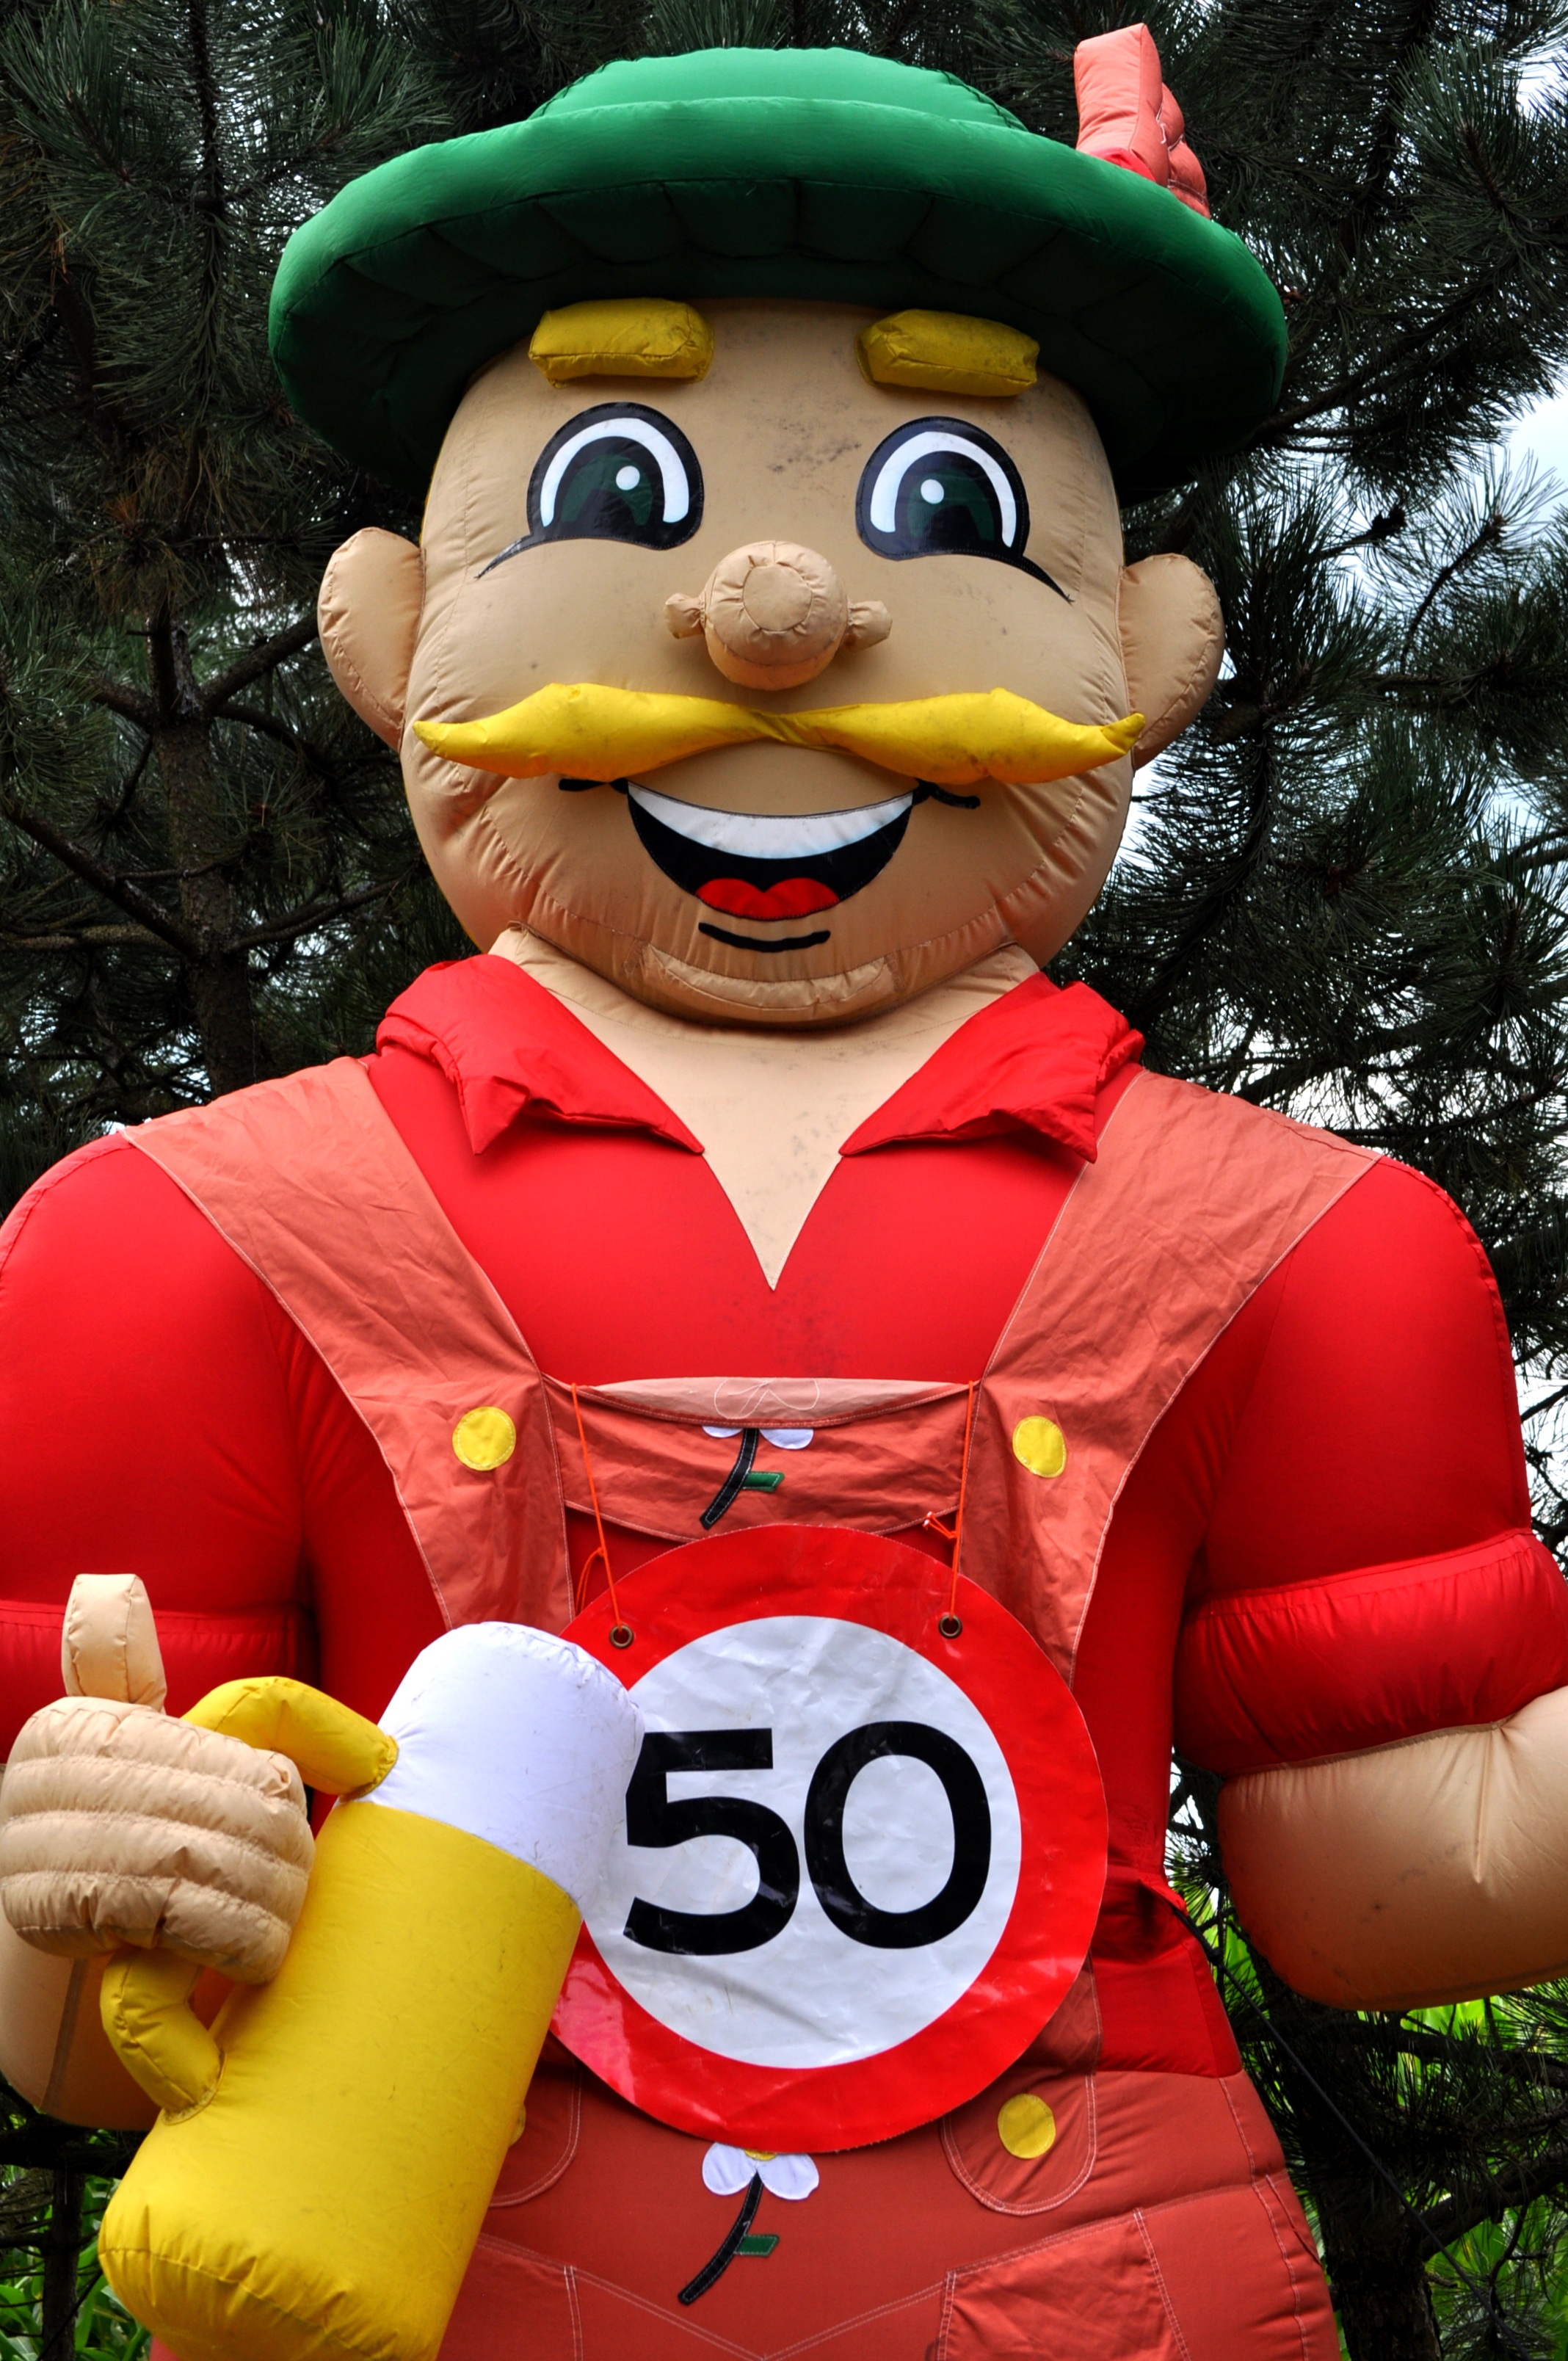
plastic, hat, beer, celebrate, fig, doll, fun, moustache, 50, costume, mascot, birthday, cliche, bavarian, beer glass, bayer, fictional character